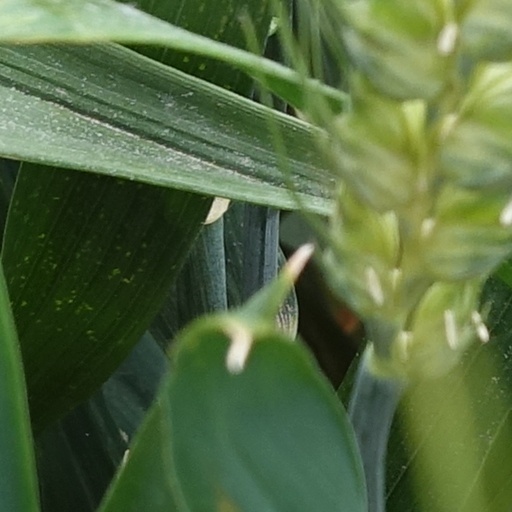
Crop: wheat